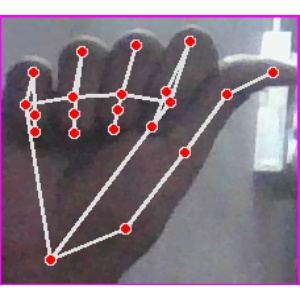
अक्षर: छ